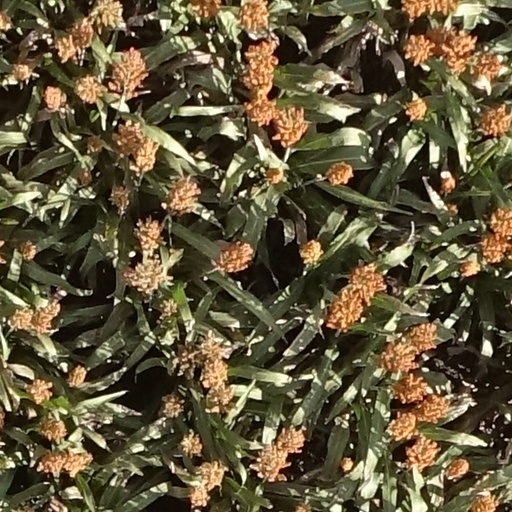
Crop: sorghum